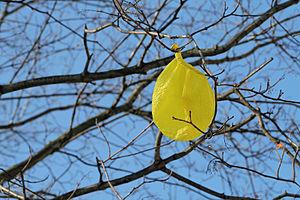
Baudruche prise dans les branches, quai de la Seine.
La polymérisation désigne la réaction chimique ou le procédé par lesquels des petites molécules réagissent entre elles pour former des molécules de masses molaires plus élevées. Les molécules initiales peuvent être des monomères ou des pré-polymères ; la synthèse conduit à des polymères.
La pollution est la dégradation d'un écosystème ou de la biosphère par l'introduction, généralement humaine, d'entités, ou de radiations altérant le fonctionnement de cet écosystème.
La déformation plastique est la déformation irréversible d'un objet ; elle se produit par un réarrangement de la position relative des atomes, ou plus généralement des éléments constitutifs du matériau.
La limite d'élasticité est la contrainte à partir de laquelle un matériau arrête de se déformer d'une manière élastique, réversible et commence donc à se déformer de manière irréversible.
Le latex est un matériau élastique élaboré par transformation d'un suc végétal produit par l’hévéa. Il peut aussi être synthétisé par polymérisation à partir de dérivés pétroliers.